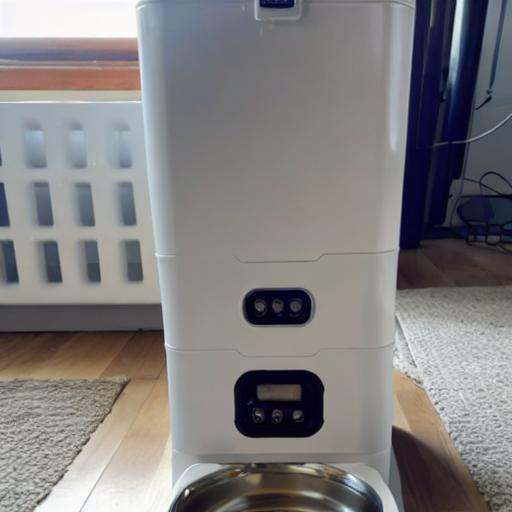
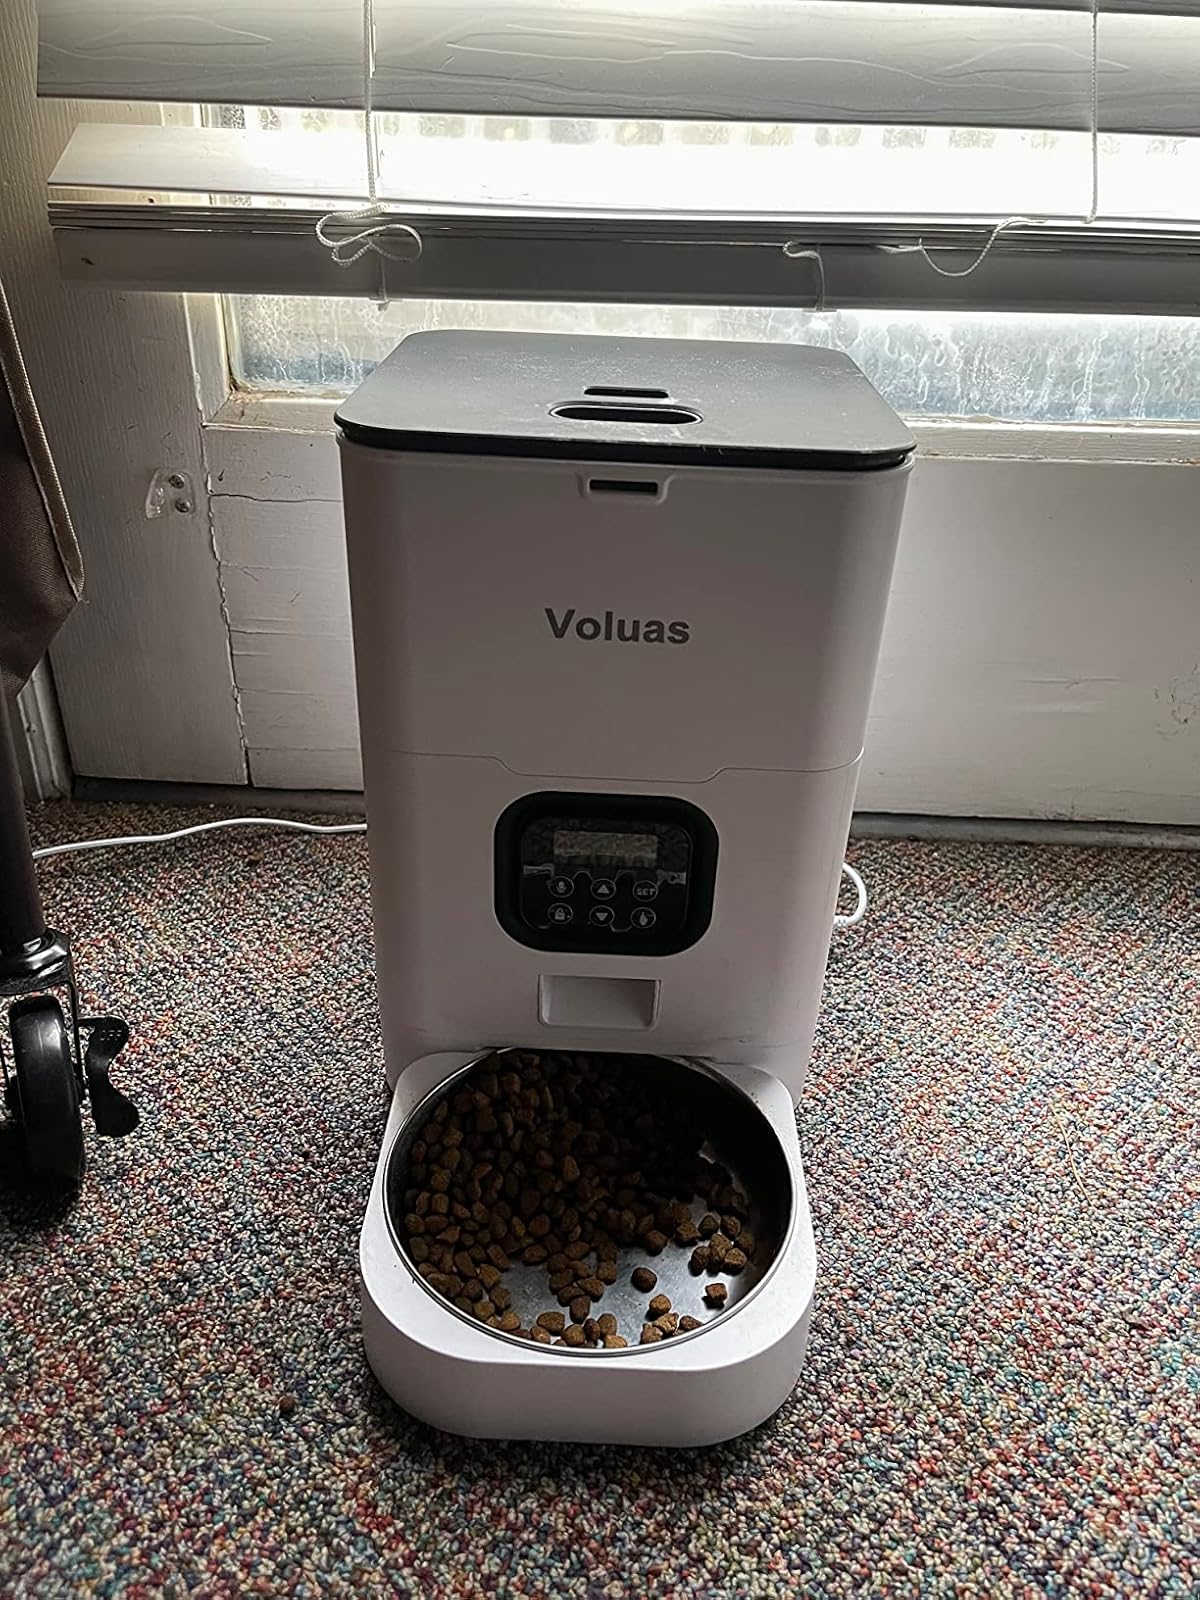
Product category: items_feeder
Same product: no